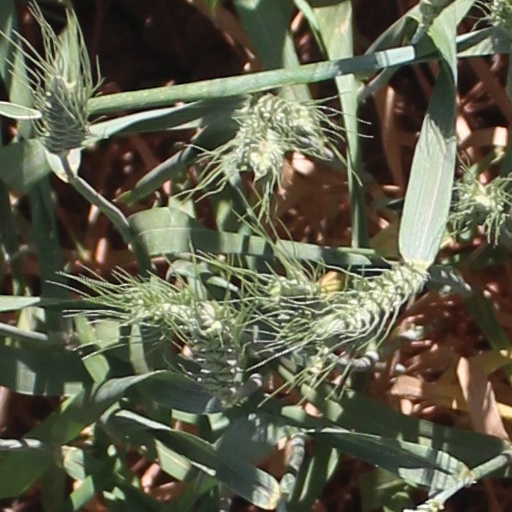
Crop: wheat